Robert Nozick

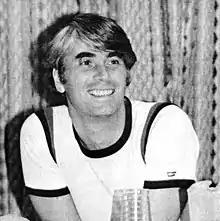
Nozick in 1977

Robert Nozick (November 16, 1938 – January 23, 2002) was an American philosopher. He held the Joseph Pellegrino University Professorship at Harvard University, and was president of the American Philosophical Association. He is best known for his book "Anarchy, State, and Utopia" (1974), a libertarian answer to John Rawls' "A Theory of Justice" (1971), in which Nozick proposes his minimal state as the only justifiable form of government. His later work "Philosophical Explanations" (1981) advanced notable epistemological claims, namely his counterfactual theory of knowledge. It won Phi Beta Kappa society's Ralph Waldo Emerson Award the following year.